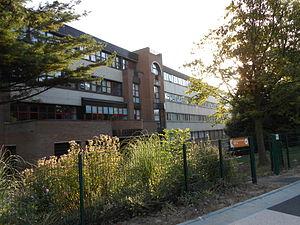
École centrale de Lille - Bâtiment C - Laboratoires LAGIS L2EP LEMAC
Le laboratoire d'automatique, génie informatique et signal est un laboratoire de recherches situé sur le campus Cité Scientifique de l'Université de Lille. Il est hébergé par l'École centrale de Lille. Depuis le 1ᵉʳ janvier 2015, le LAGIS a fusionné avec le LIFL pour former le laboratoire CRIStAL.
Le L2EP regroupe les équipes de recherche en génie électrique de la métropole lilloise.
L’École centrale de Lille est l'une des cinq plus anciennes écoles d'ingénieurs de France dont les anciens élèves sont cofondateurs de la fédération des associations et sociétés françaises d'ingénieurs diplômés, parmi les 205 écoles d'ingénieurs françaises accréditées au 1ᵉʳ septembre 2019 à délivrer un diplôme d'ingénieur.